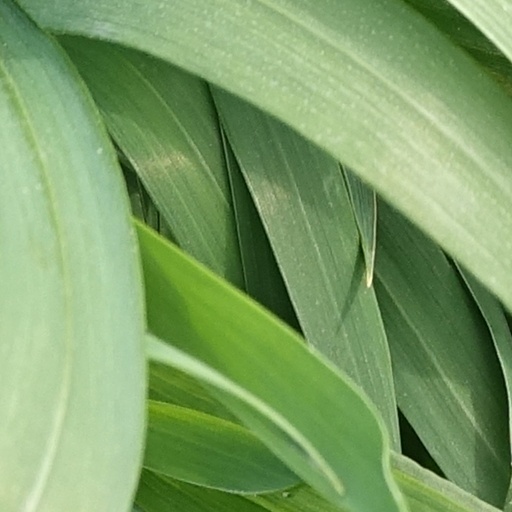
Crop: wheat